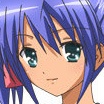
Portrait style: Anime Portrait